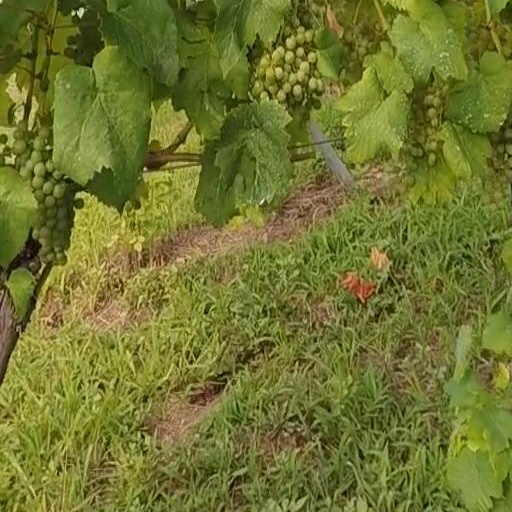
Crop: grape